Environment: real
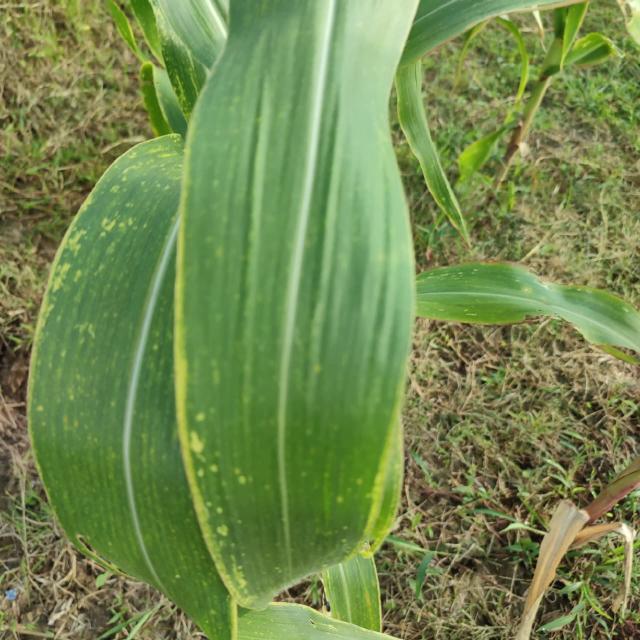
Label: potassium_deficiency